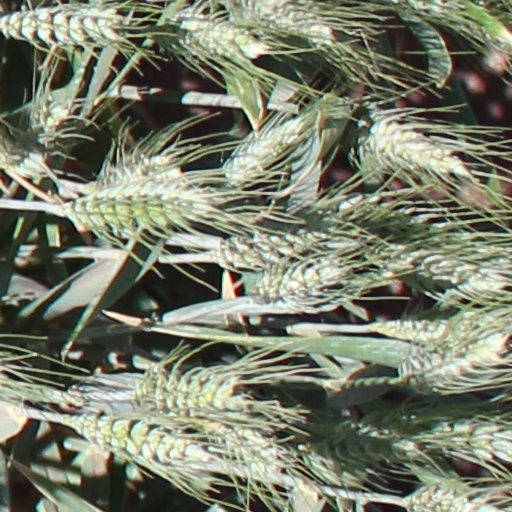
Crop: wheat